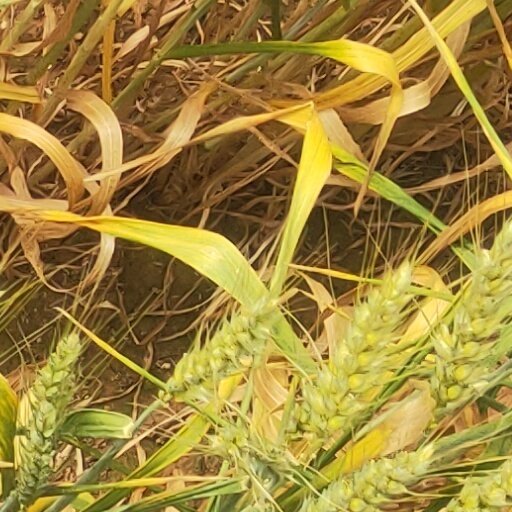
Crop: wheat